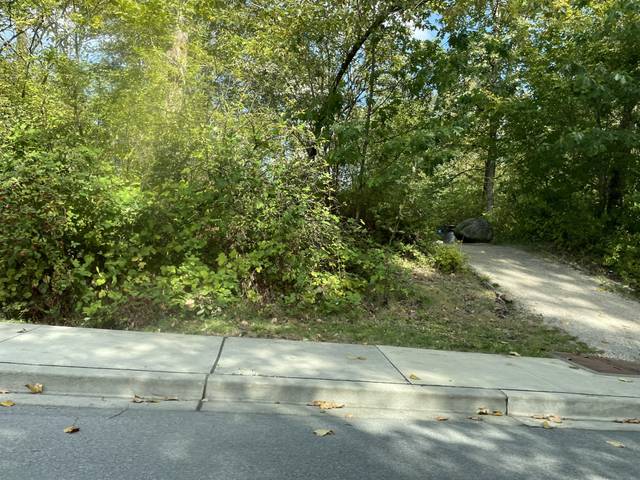
Region: Canada
Coordinates: 49.245, -123.0